Idea malabarica

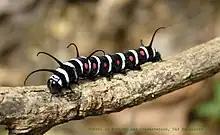
Caterpillar

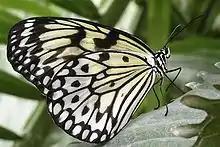

The Malabar tree nymph has a wingspan of 120–154 mm. It appears as a mostly white butterfly with black markings. Upperside semitransparent white, sometimes slightly infuscate with a powdering of black scales. Forewing with the following black marks: narrow margins on both sides of the veins, a dusky streak along dorsum, large sub-basal spots in interspaces 1 and 2 (produced inwardly in former), a large oval spot crossing three streaks in discoidal cell, a spot above it in interspace 11, a broad margin to the discocellulars and three rows of spots on outer half of wing, the discal series outwardly conical and curved sharply inwards opposite apex, the subterminal series in pairs coalescent on the veins, the terminal series elongate on veins and in interspaces; costa with a black streak at base, beyond black and white alternately. Hindwing with similar markings; cell with two streaks, the upper forked towards apex; costa white, two spots not touching the vein below in interspace 8; paired spots on veins 5, 8, and 7 not coalescent but one behind the other, black. Underside similar. Antennae black; head and thorax streaked and spotted with black; abdomen white, with broad dusky black streak above.